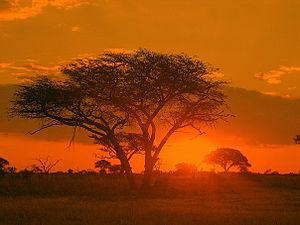
Cet article recense les sites inscrits sur la liste du patrimoine mondial par l'UNESCO situés en Afrique.
Cet article recense les sites inscrits au patrimoine mondial au Zimbabwe.
Le Zimbabwe, en forme longue la République du Zimbabwe, est un pays situé en Afrique australe. Enclavé entre les fleuves Zambèze et Limpopo, le pays est entouré au sud par l'Afrique du Sud, le Botswana à l'ouest, le Mozambique à l'est et la Zambie au nord. La capitale, Harare, est située dans le nord-est et possède le statut de ville-province. Y résident 1,6 million d'habitants, 2,8 millions avec l'aire urbaine, sur les 14,2 millions que compte le pays, qui possède seize langues officielles dont l'anglais, le shona et le ndébélé comme langues principales. La monnaie était le dollar zimbabwéen jusqu'à son remplacement par le dollar américain et d'autres monnaies à la suite de la crise d'hyperinflation en 2009.